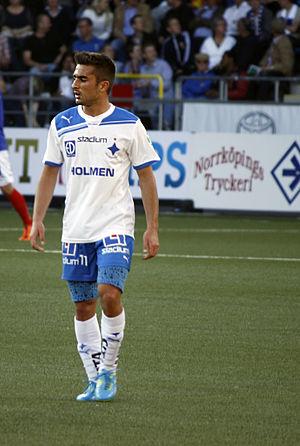
Christopher Telo est un joueur suédois de football né le 4 novembre 1989 à Londres.